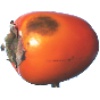
Label: kaki